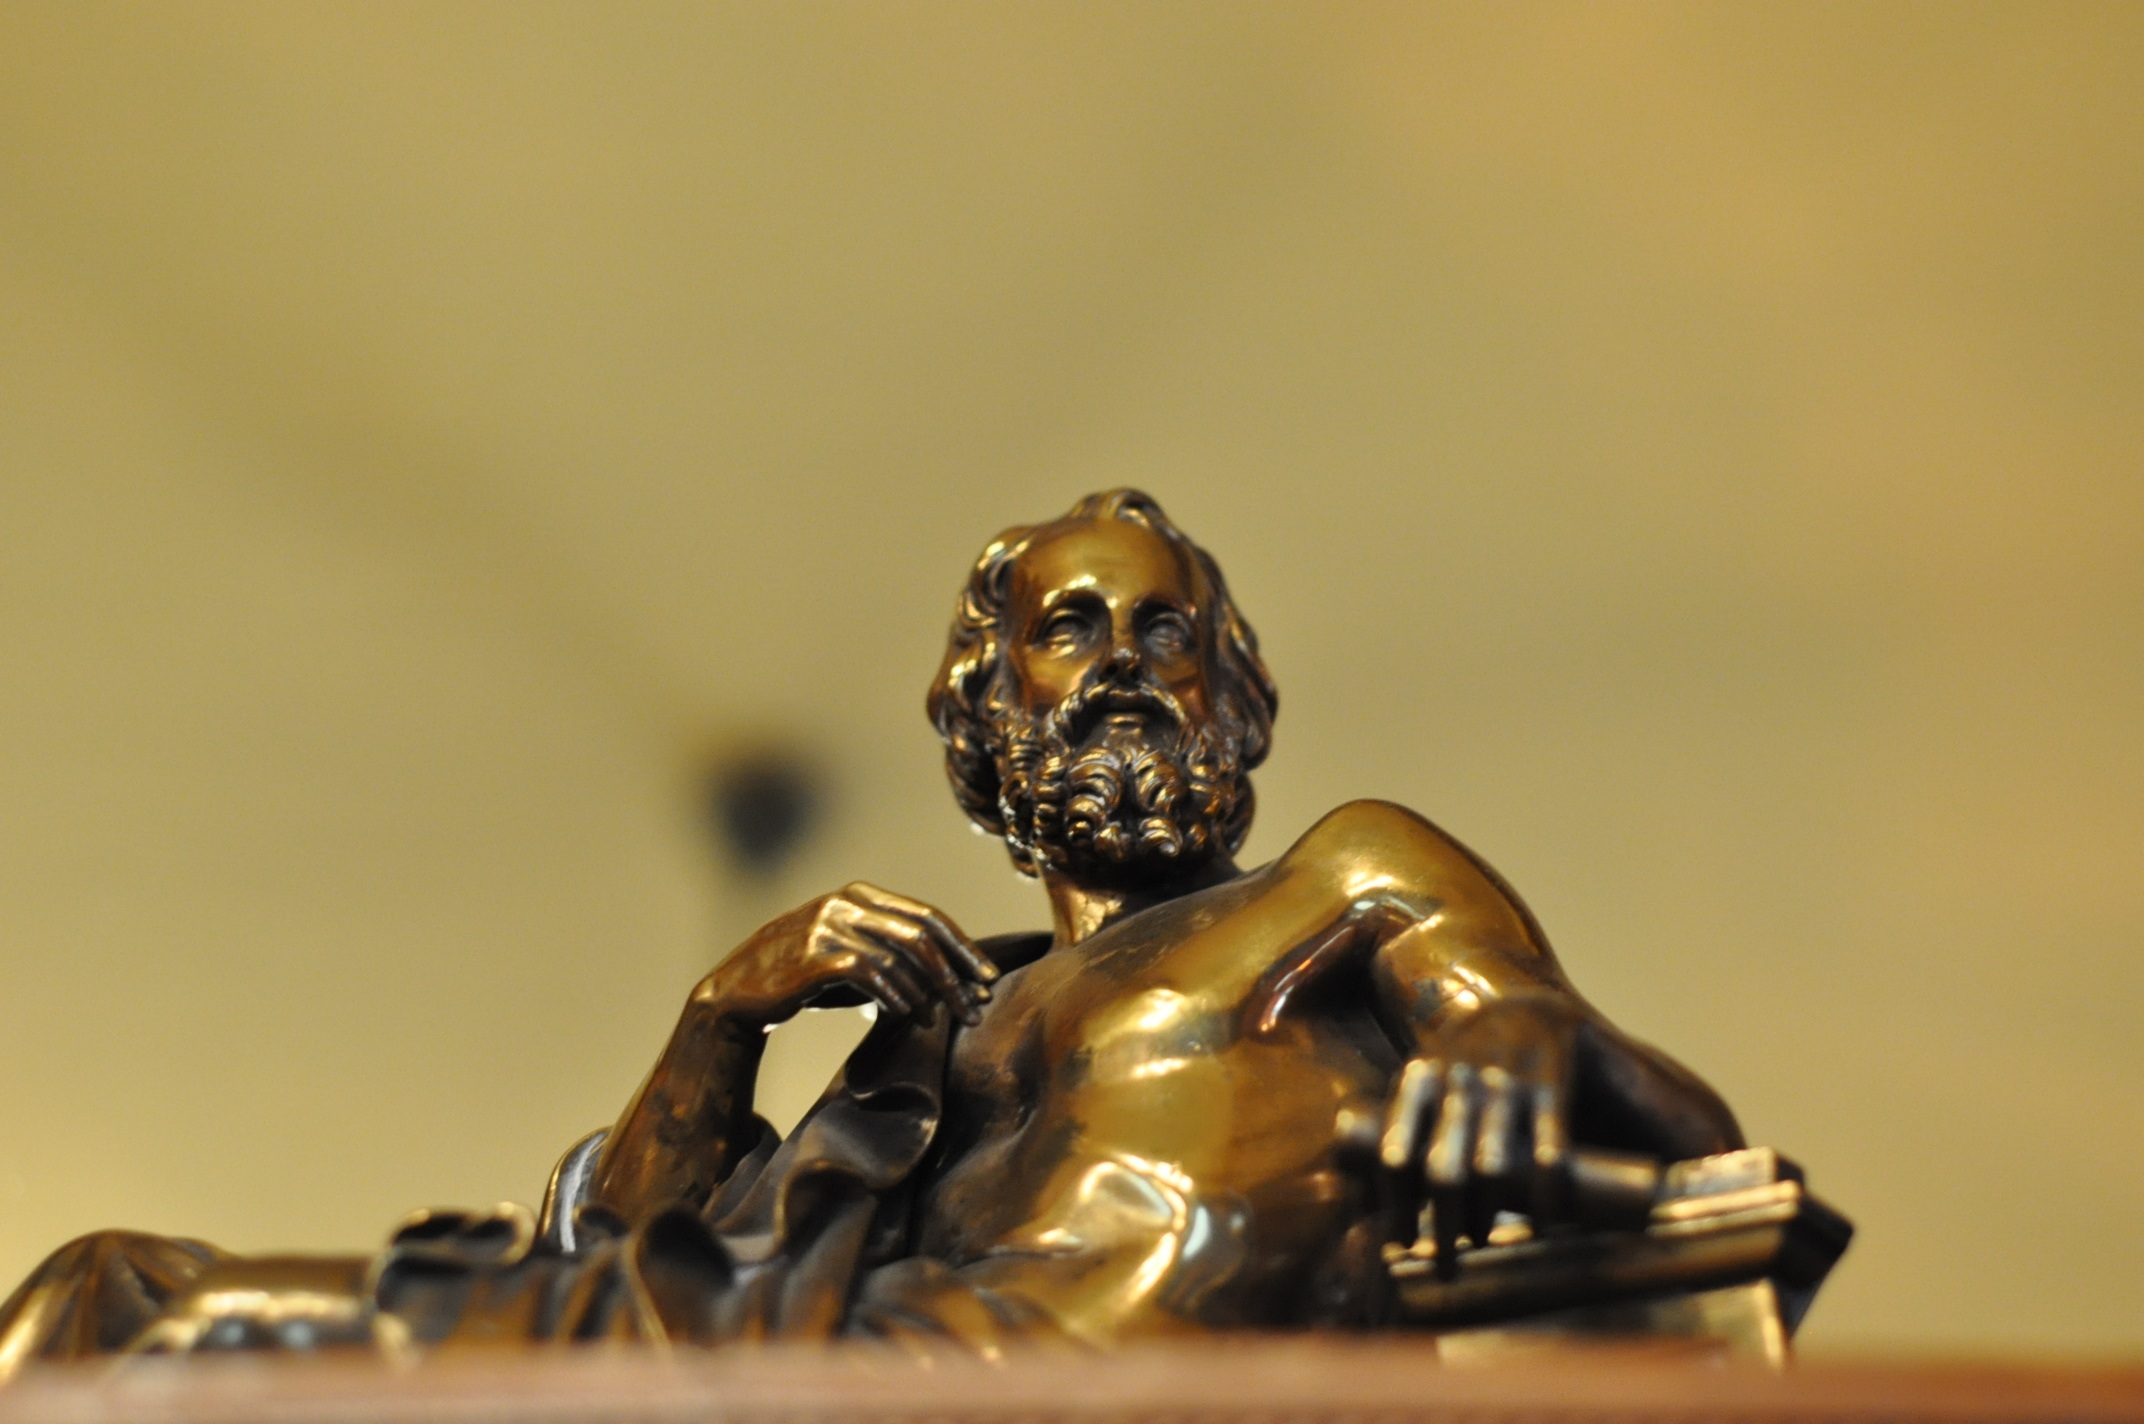
metal, close up, sculpture, bronze, plato, macro photography, scholar